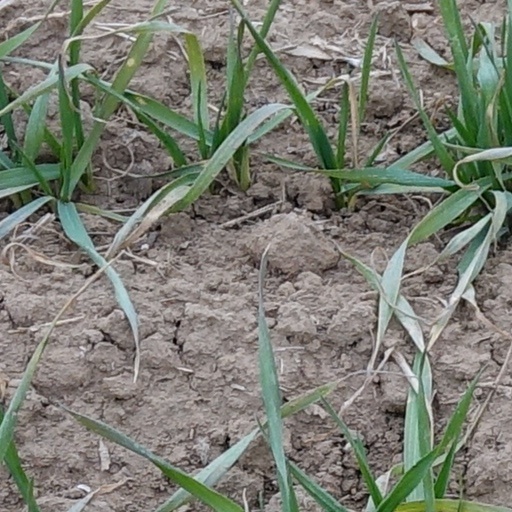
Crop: wheat